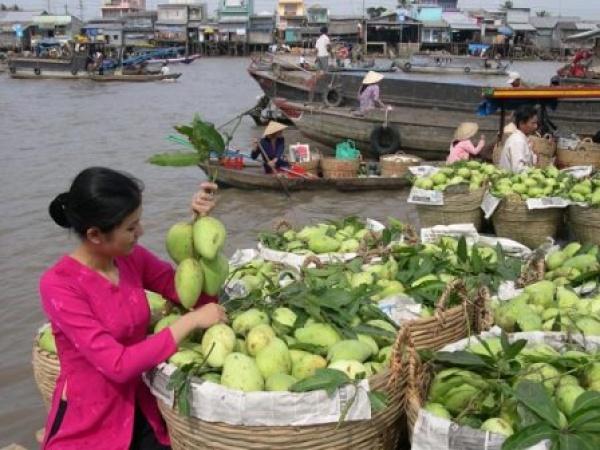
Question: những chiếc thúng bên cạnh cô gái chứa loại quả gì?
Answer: những chiếc thúng chứa những quả xoài